Ray Miller (bandleader)

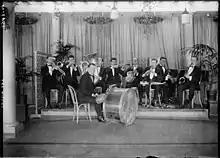
Miller with his band –1925

Relatively little is known of Miller's private life. He may have been born in Reading, Pennsylvania. In 1916, he worked as a singing waiter at the Casino Gardens in Chicago, home of the Original Dixieland Jazz Band (ODJB). Miller followed the ODJB to New York City, where he formed a band, the Black and White Melody Boys, featuring himself on drums and New Orleans native Tom Brown on trombone. The band performed in vaudeville and featured in several musical productions before disbanding.